Willie Colón

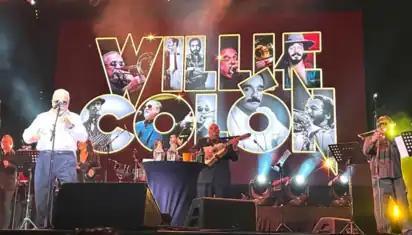
Colón performing in San Juan, Puerto Rico, January 14, 2023

Colón released two singles, "Amor de Internet" and "Corazón Partido", to promote for his album "El Malo Vol II: Prisioneros del Mambo". In 2016, Colón began his 50th Anniversary Tour. In 2017, Colón announced his upcoming book titled "Barrio de Guapos" ("The Secret Life of Willie Colón") and the launching of his record label 'Willie Colón Presenta'. For 2018 Colón kicked off his "Rumba Del Siglo" (Jam of the Century) World Tour performing in U.S., Latin America and Europe to mostly sold-out venues. Because of the great success of his last tour, Colón will continue "Rumba Del Siglo 2019" (Jam of the Century 2019).